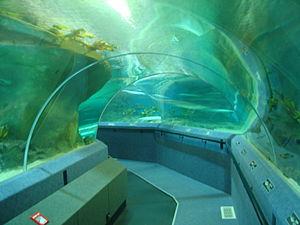
L’Aquarium national de Nouvelle-Zélande, est un aquarium public situé à Napier, en Nouvelle-Zélande.